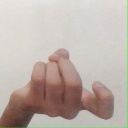
अक्षर: ज